A Woman of No Importance

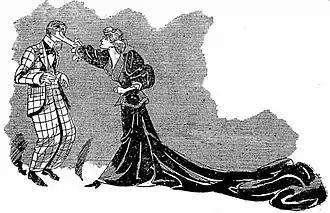
1893 press caricature of woman in Victorian dress slapping a man's face

Act IV opens with Gerald writing a letter in his mother's sitting room, the contents of which will ask his father to marry Mrs Arbuthnot. Lady Hunstanton and Mrs Allonby are shown in, intending to visit Mrs Arbuthnot. The two comment on her apparent good taste and soon leave when the maid tells them that Mrs Arbuthnot has a headache and will not be able to see anyone. Gerald says that he has given up on being his father's secretary, and he has sent for Lord Illingworth to come to his mother's estate at 4 o'clock to ask for her hand in marriage. When Mrs Arbuthnot enters, Gerald tells her all that he has done and that he will not be his father's secretary. Mrs Arbuthnot exclaims that his father must not enter her house, and the two argue over her marrying Gerald's father. Gerald claims that the marriage is her duty, while Mrs Arbuthnot retains her integrity, saying that she will not make a mockery of marriage by marrying a man she despises. She also tells of how she devoted herself to the dishonour of being a single mother and has given her life to take care of her son. Hester overhears this conversation and runs to Mrs Arbuthnot. Hester says she has realised that the law of God is love and offers to use her wealth to take care of the man she loves and the mother she never had. After ensuring that Mrs Arbuthnot must live with them, Gerald and Hester leave to sit in the garden.